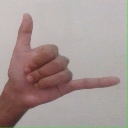
अक्षर: द